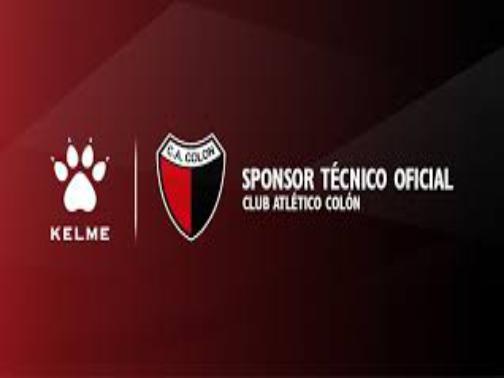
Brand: Kelme
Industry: Sports